Jean-Marc Rochette

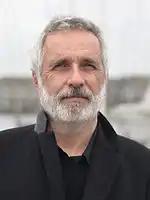
Jean-Marc Rochette, 2015

Jean-Marc Rochette (born 23 April 1956) is a French painter, illustrator and comics creator.